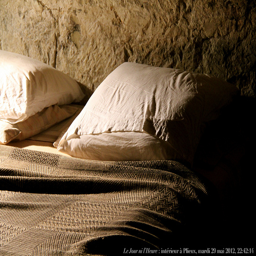
A bed with pillows and a brown blanket is sitting against a stone wall.
The bed has four pillows arranged at the head of it.
A bed has two pillows and a brown blanket.
A bed with white pillows next to a wall.
a close up of a bed with pillows and sheets